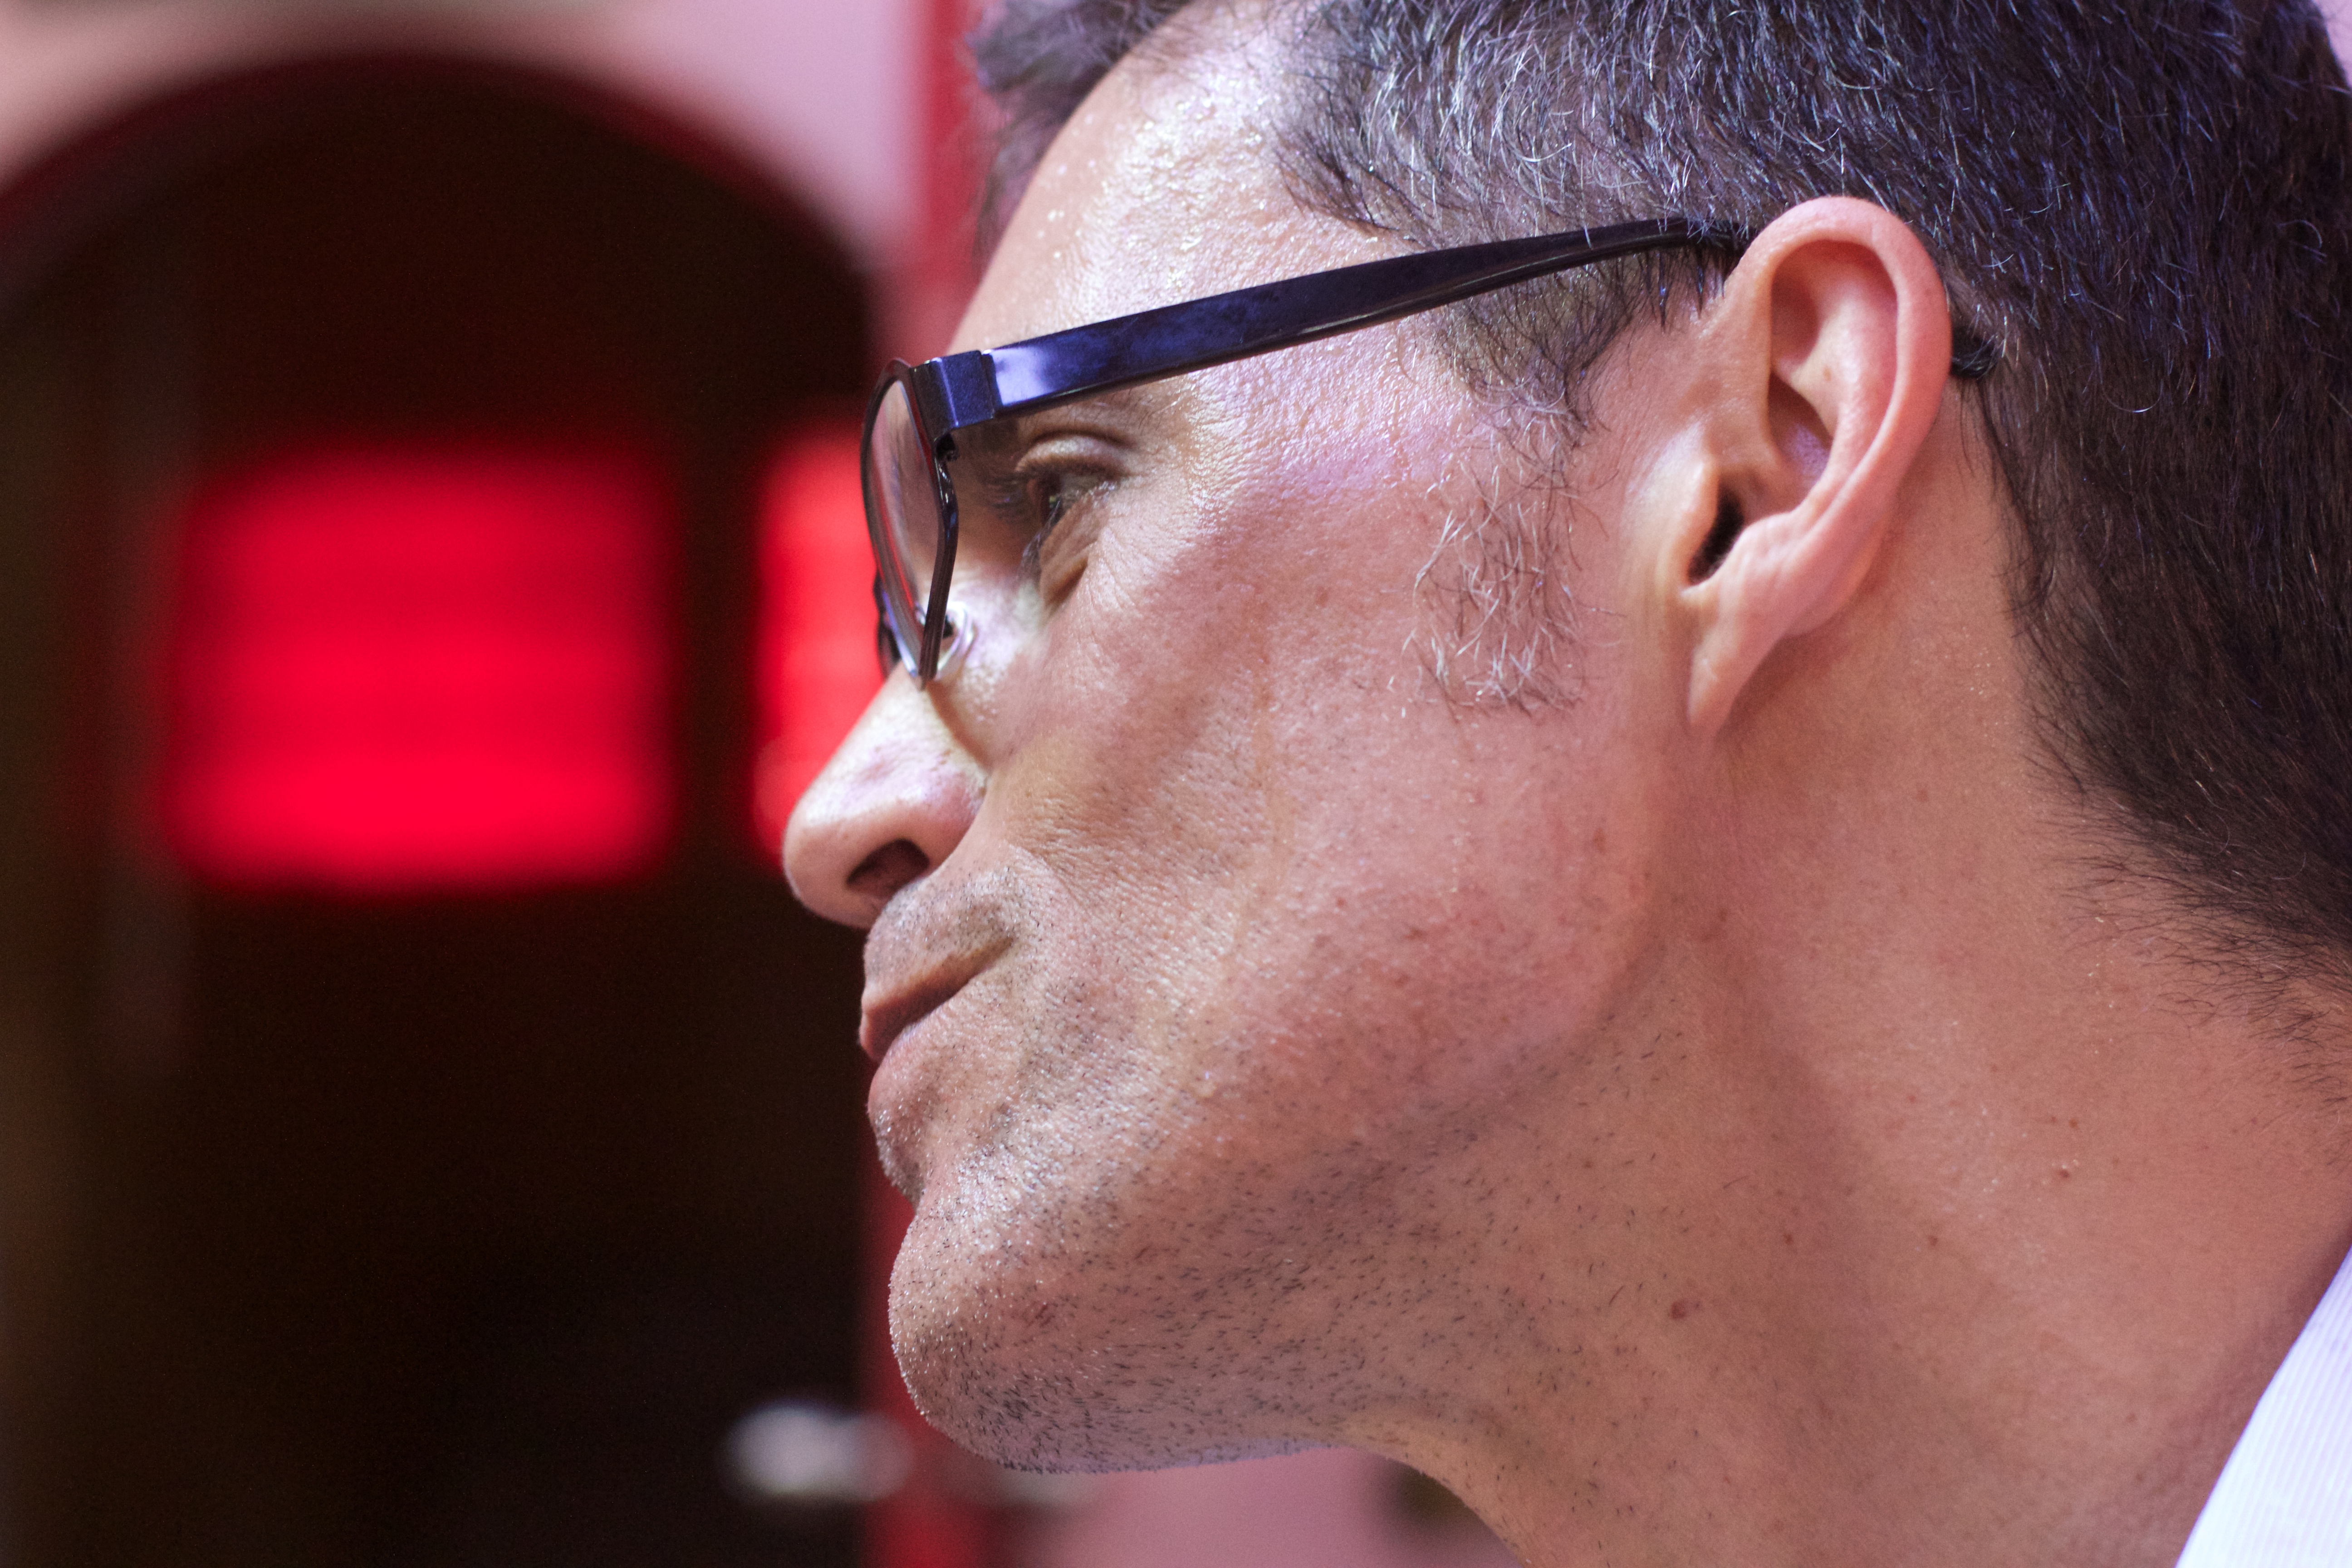
man, person, hair, male, portrait, ear, hairstyle, beard, muscle, close up, human body, face, nose, sunglasses, eye, glasses, head, skin, eyewear, organ, sense, chin, facial hair, vision care